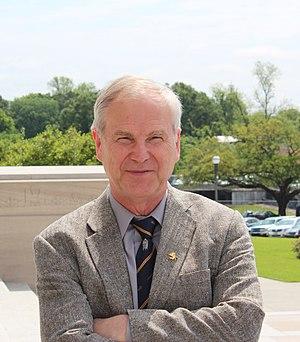
Monsieur Philippe Gustin, nommé Ambassadeur de Namur suite à son investissement dans les rapports entre Namur et Lafayette à l’occasion du 35e anniversaire du jumelage entre les deux villes.
Namur est une ville francophone de Belgique, capitale de la Wallonie depuis 1986, et chef-lieu de la province de Namur. La ville occupe une position centrale à 62,5 km au sud-est de Bruxelles, à 40 km à l'est de Charleroi et à 66 km à l'ouest de Liège.